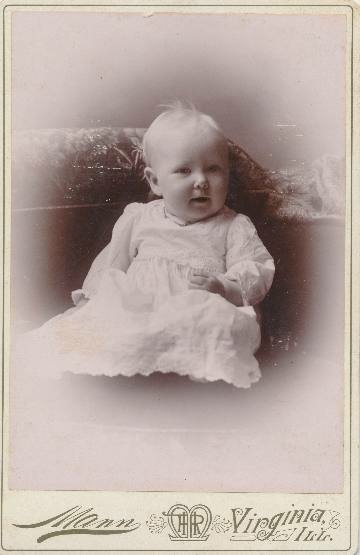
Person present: No